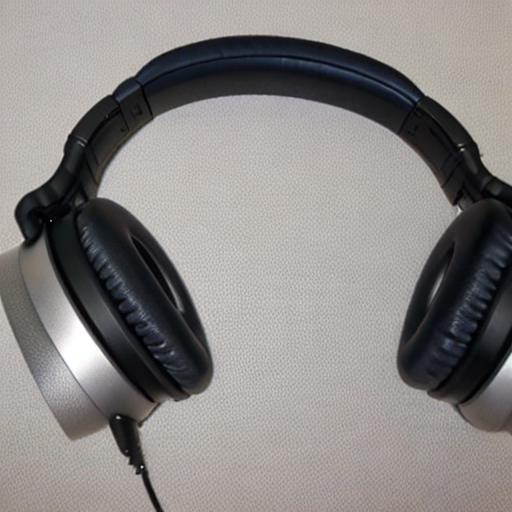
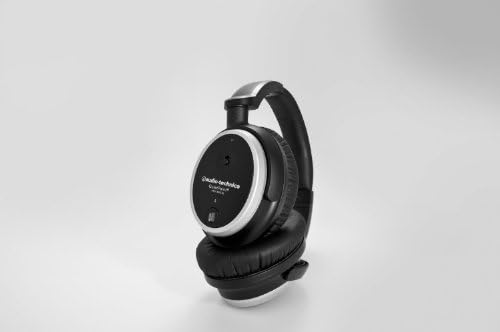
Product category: headphones
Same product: no